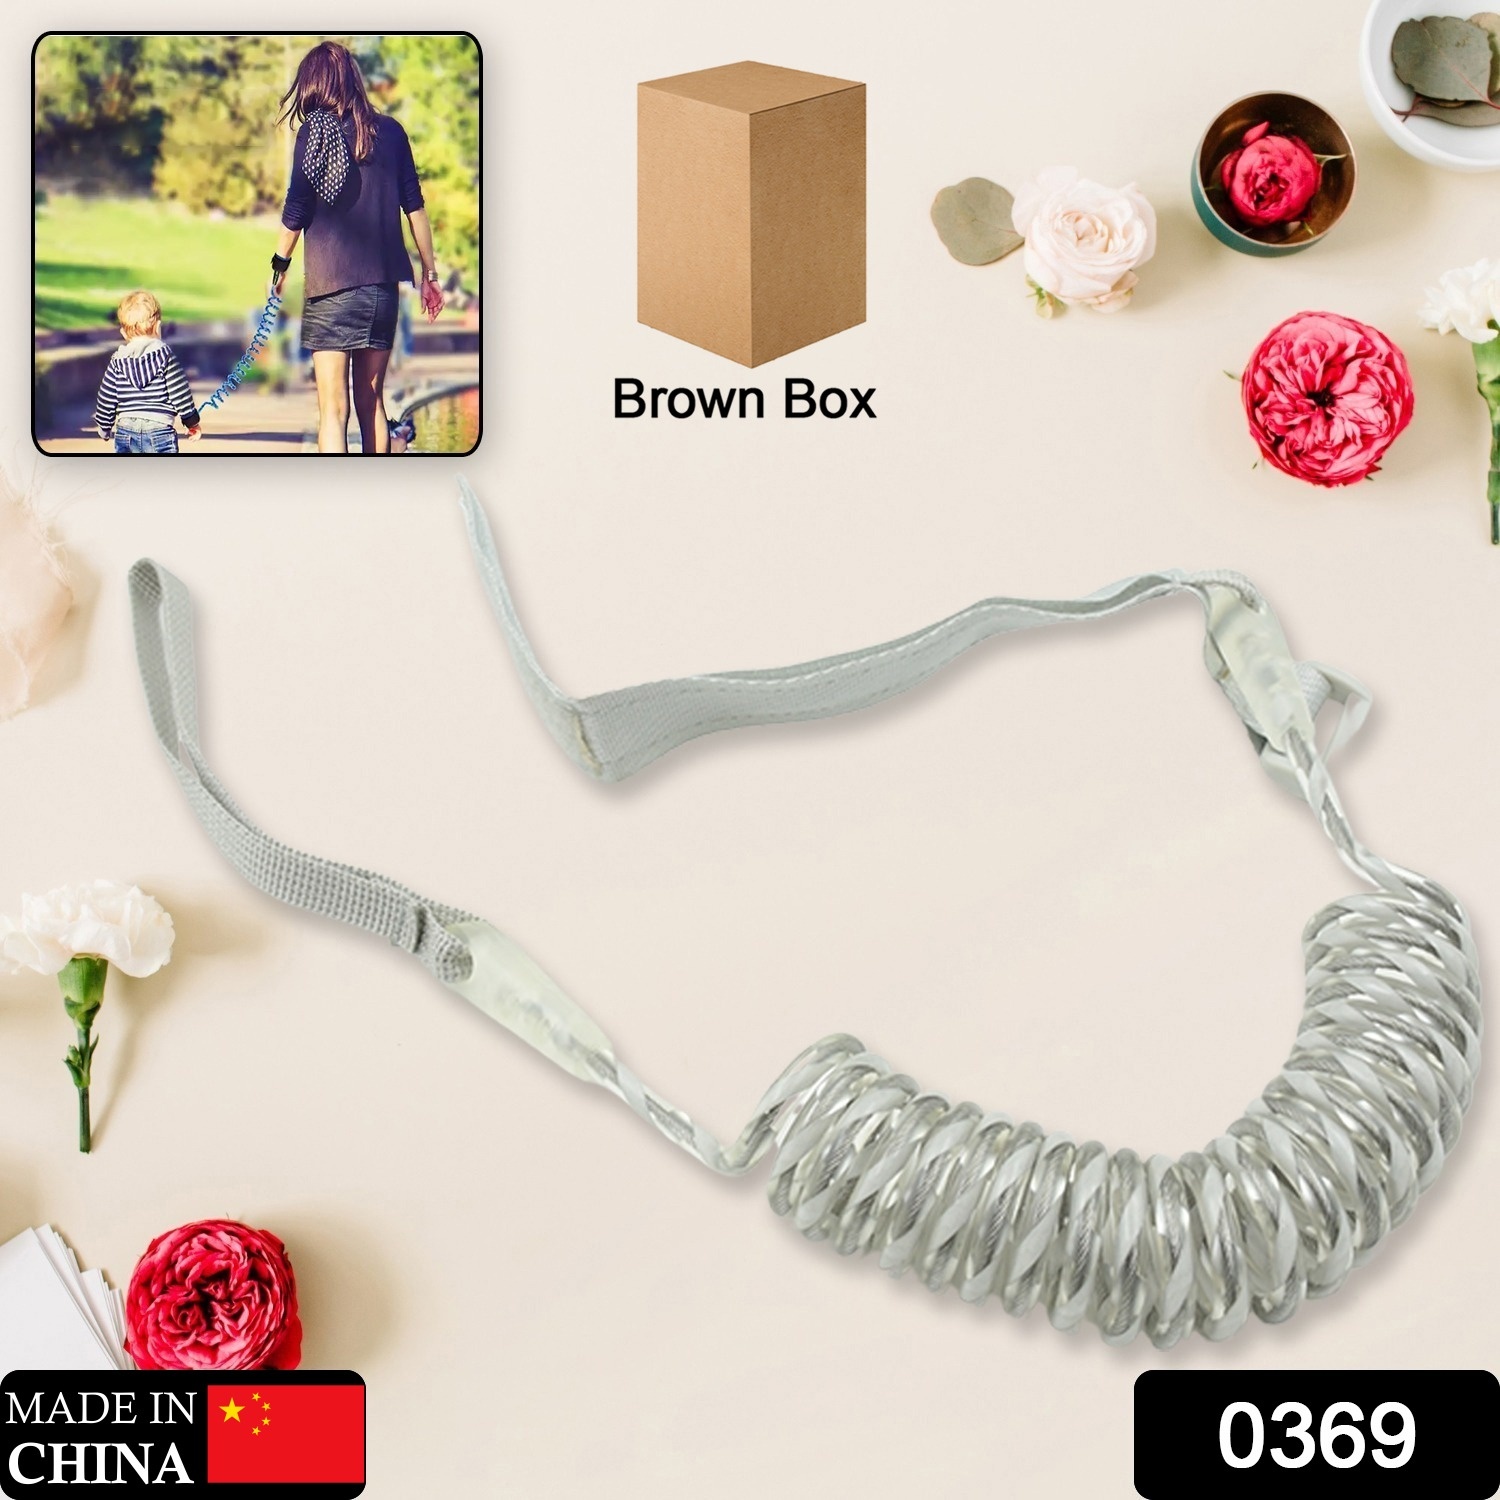
0369 Baby Child Anti Lost Safety Wrist Link Harness Strap Rope Leash Walking Hand Belt For Toddlers Kids
Baby Child Anti Lost Safety Wrist Link Harness Strap Rope Leash Walking Hand Belt for Toddlers Kids Keep toddlers close to you and at the same time give them independence during indoor or outdoor activities. Soft & Comfortable Material: Well-made of highly breathable mesh which can protect your kids from sweating. Ultra soft sponge padding in the wrist strap makes it comfortable to wear for both adult and kids. Anti-lost Strap: The strap is long enough to keep your kids safe and secure, no more worry while they're wandering in public places. A perfect choice to help relieve parent's tense nerves and tired shoulders. Nontoxicity & Flexibility - Made of eco-friendly material and odorless. 360 degree rotatable swivel clip of plastic links with strap and cord. The hook and loop maximumly adjusts the wrist. Parents should keep following the kids closely to avoid the pull making kids lose balance and fall. Dimension :- Volu. Weight (Gm) :- 215 Product Weight (Gm) :- 70 Ship Weight (Gm) :- 215 Length (Cm) :- 16 Breadth (Cm) :- 16 Height (Cm) :- 4
Brand: Wukusy
Category: Baby & Toddler > Baby Safety > Baby Safety Harnesses & Leashes > Harnesses